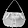
Label: Bag